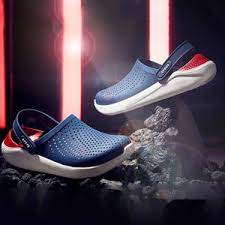
Label: Clog